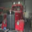
Label: truck